Peroniti Church

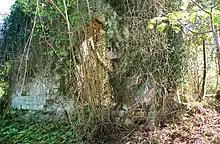
Bangleti Kilisesi.jpg

The Peroniti Church is an abandoned Orthodox Church located in the village of Peroniti (Çamlıköy) in Hopa, Artvin Province of Turkey, close to the border with Georgia. The church was constructed between sixth to seventh century and belonged to Exarchate of Lazica. This chapel is obviously distinguished by its architectural categories from the similar chapels in the eastern Black Sea littoral.